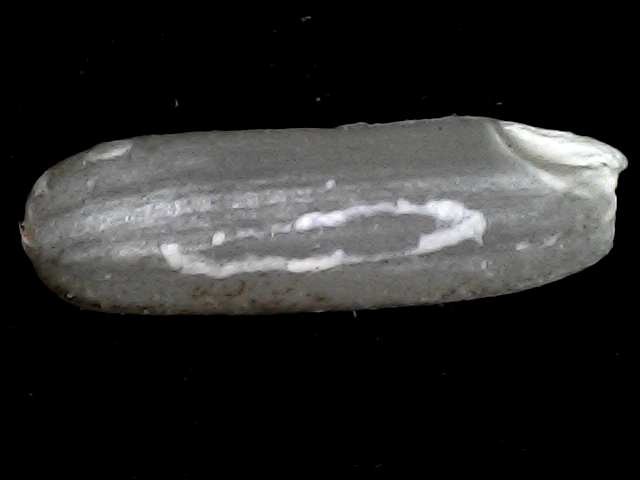
Rice variety: BD87